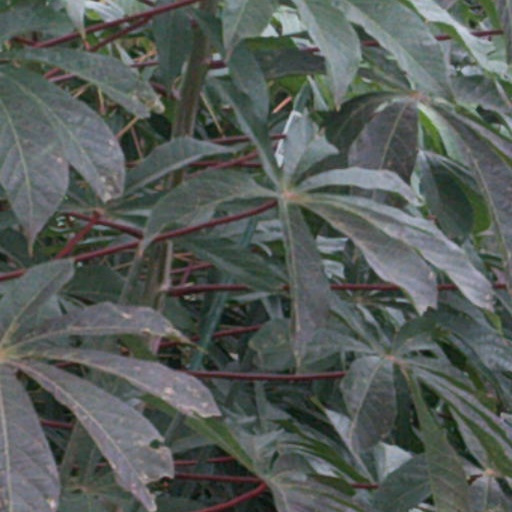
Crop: cassava